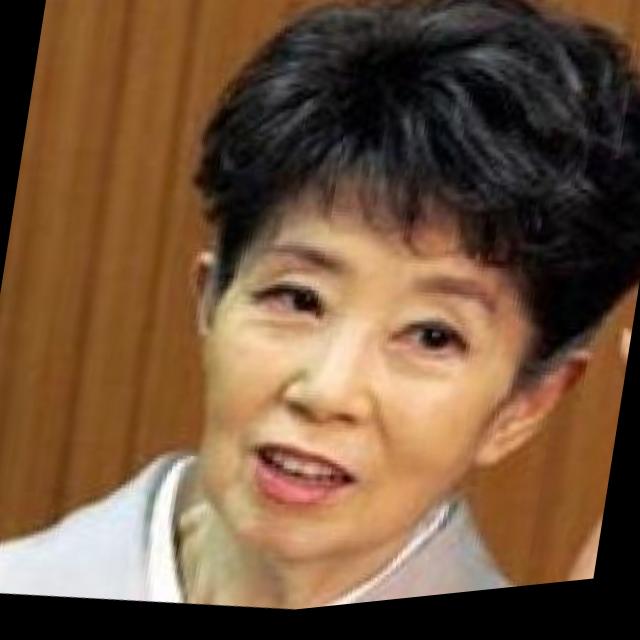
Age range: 45-64